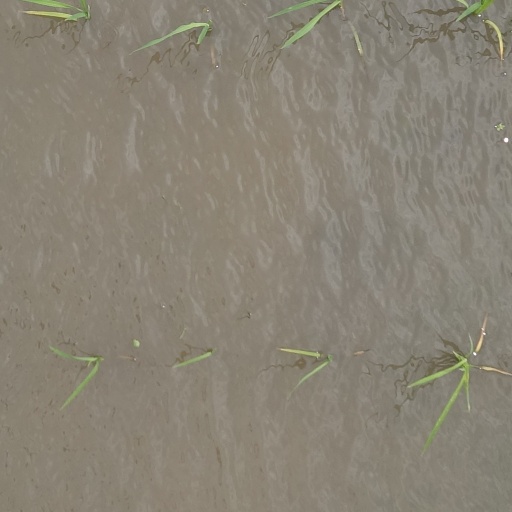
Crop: rice